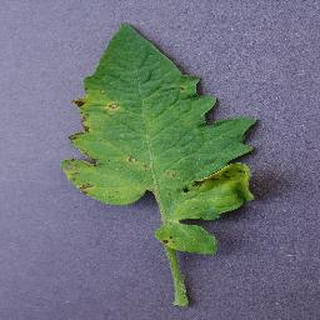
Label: tomato_septoria_leaf_spot